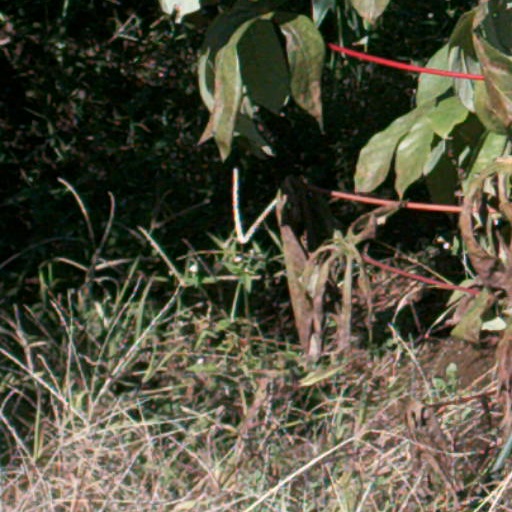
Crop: cassava